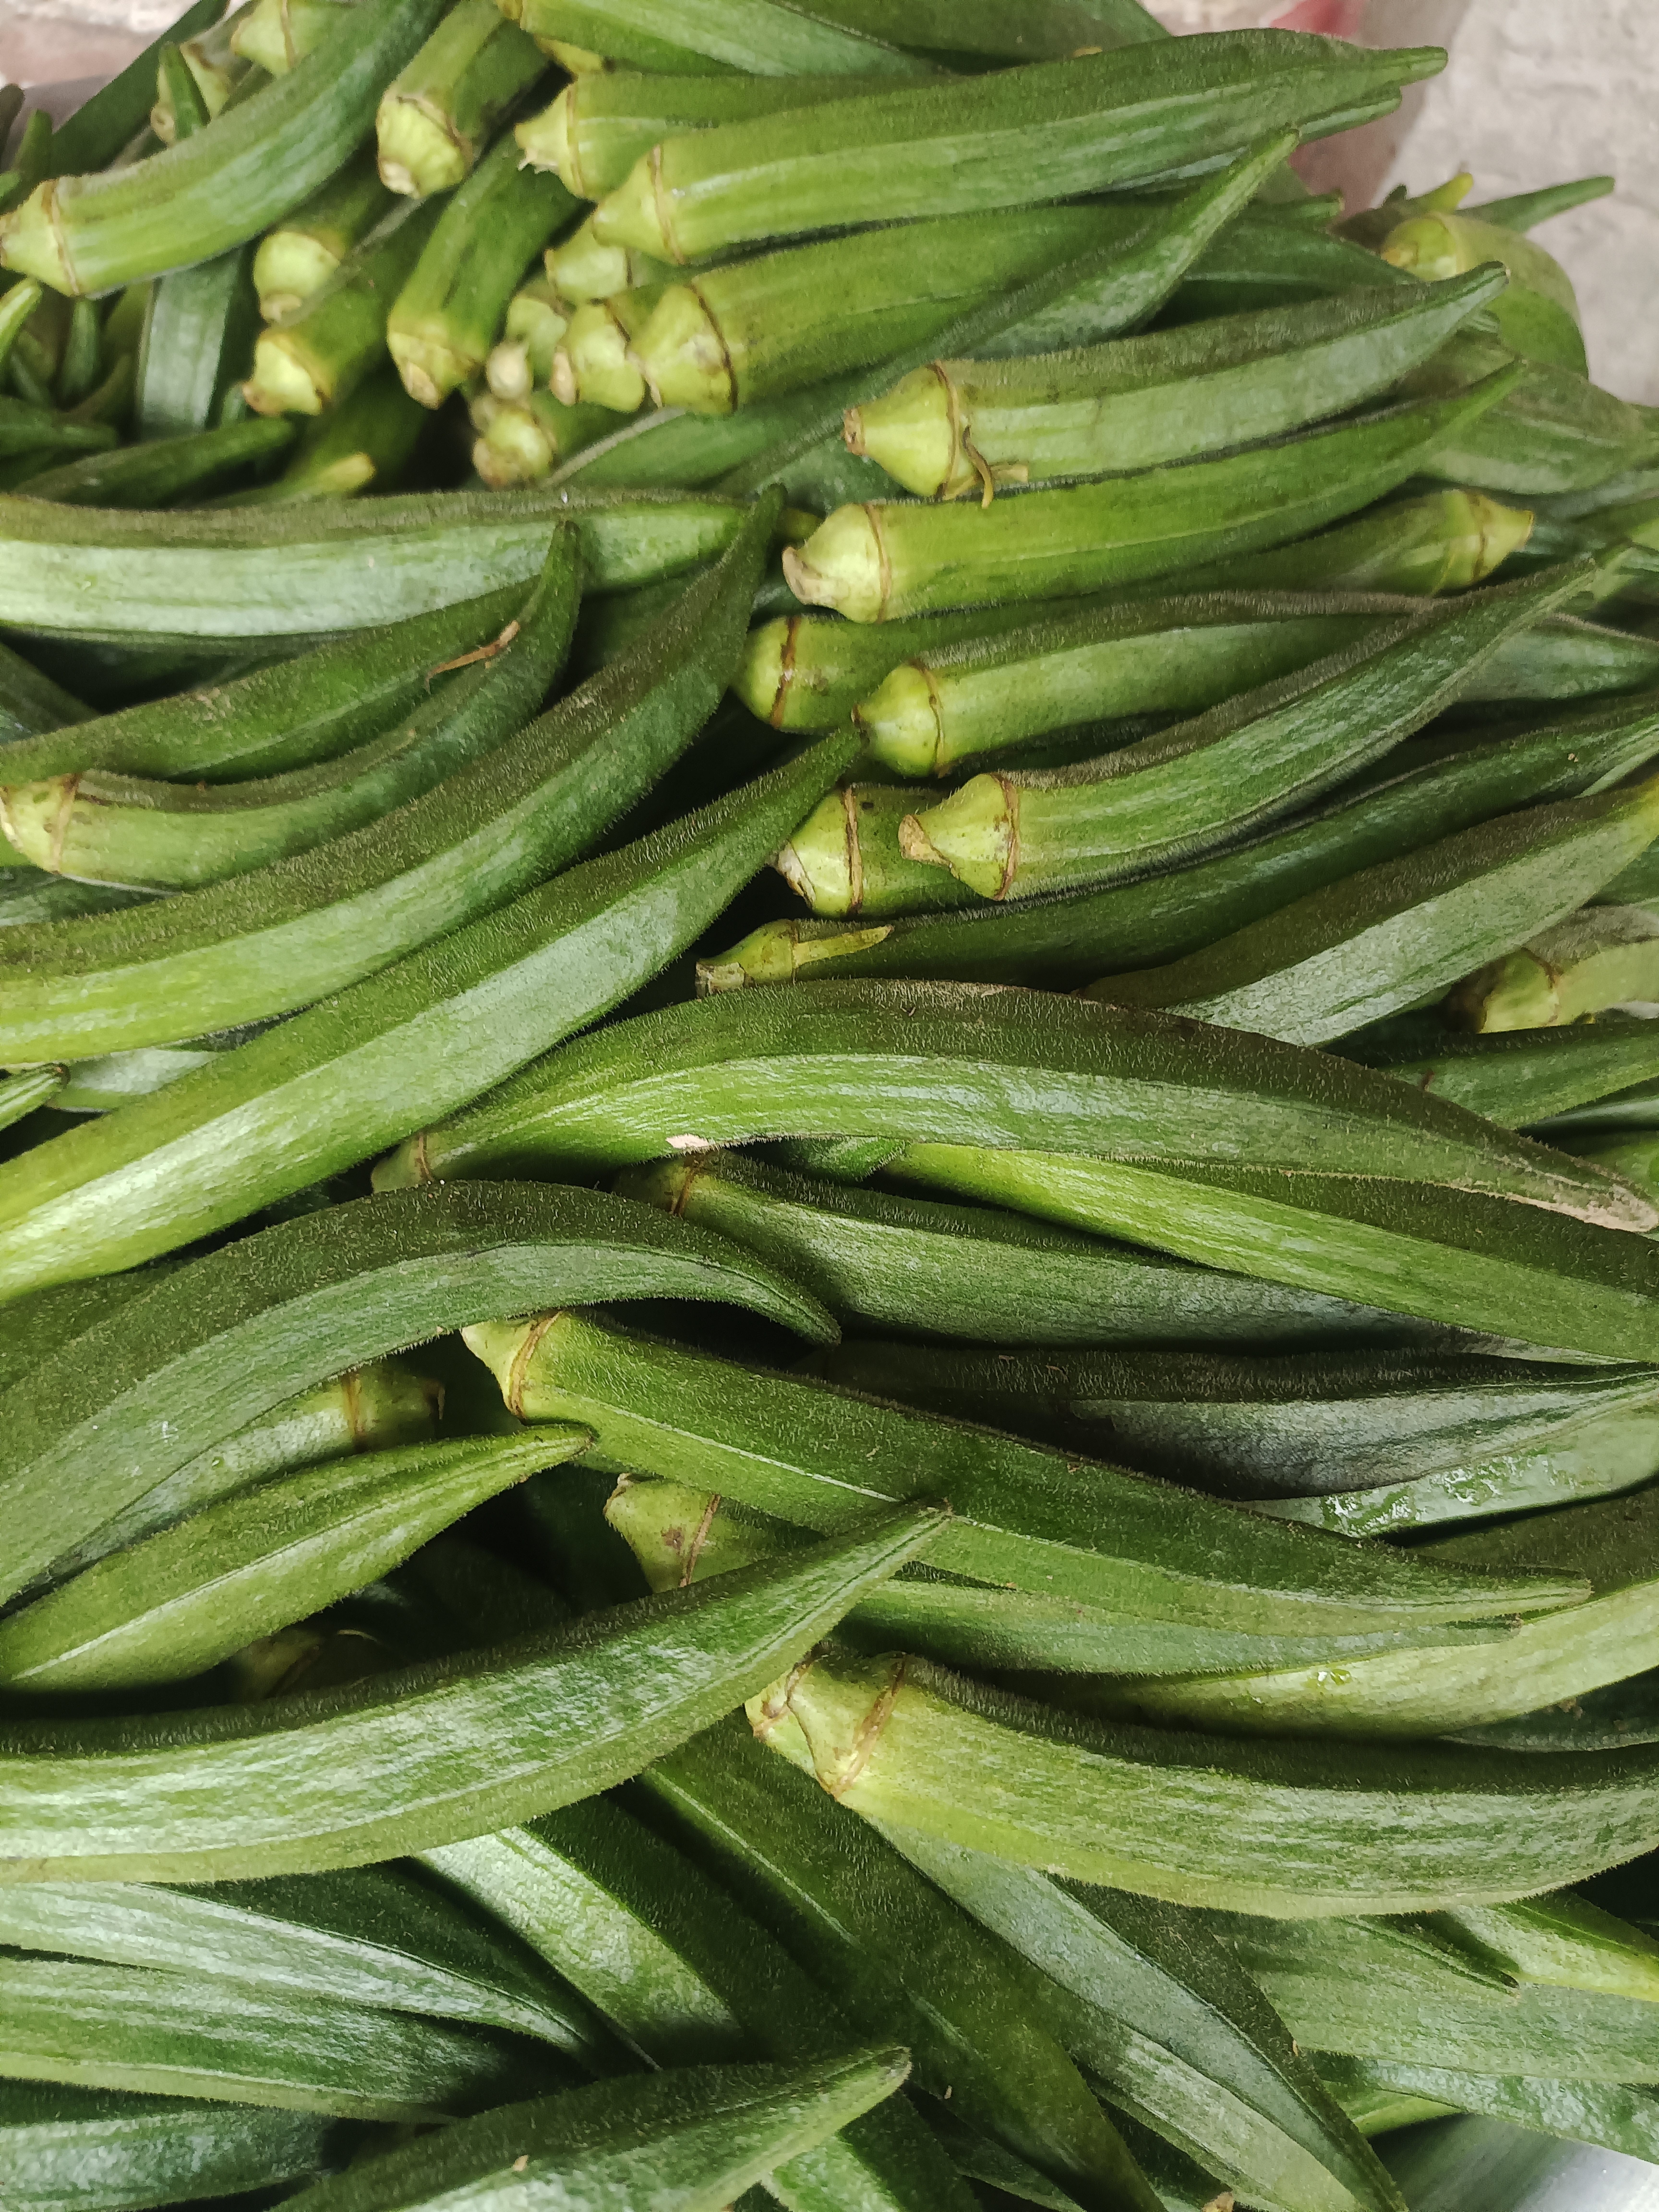
Label: Abelmoschus esculentus